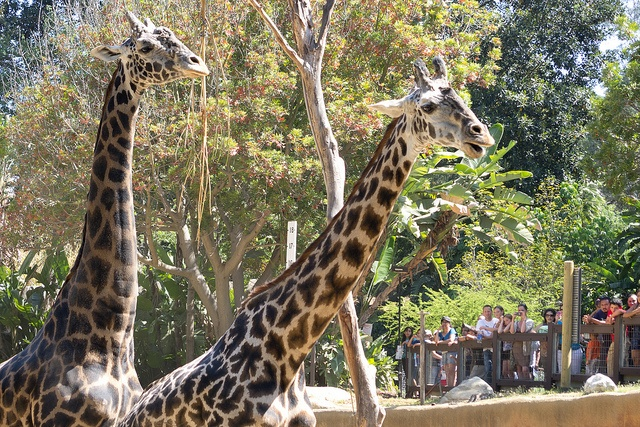
People are watching two giraffes under the trees.
The two giraffes are standing together by the trees.
Two giraffes stand side by side as people watch from beyond a fence.
Spectators watching a pair of giraffes in a fenced area.
Two giraffes that are standing near each other.